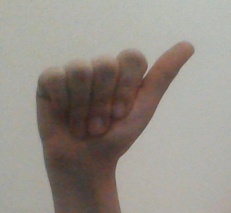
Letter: dhad